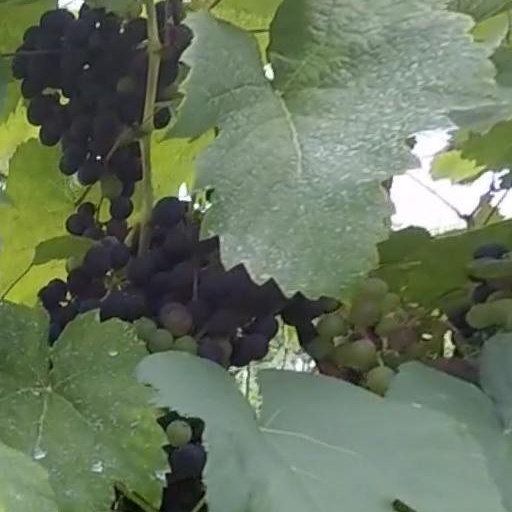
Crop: grape